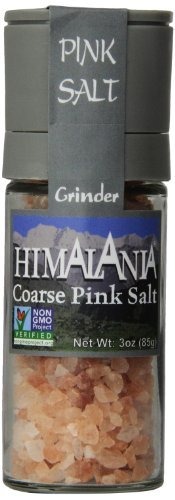
Item Name: Himalania, Pink Salt Grinder, 12/3 Oz
Value: 3.0
Unit: Ounce

Price: 5.47